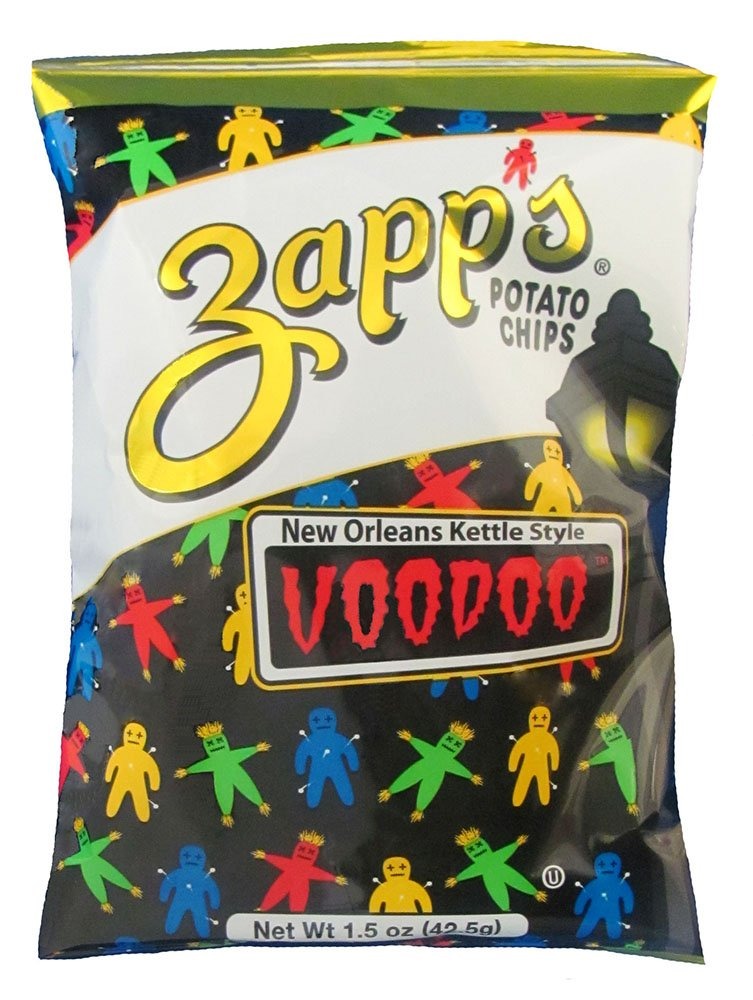
Item Name: Zappâ€™s New Orleans Kettle-Style Potato Chips, Voodoo Flavor â€“ Crunchy Chips with a Spicy Kick, Great for Lunches or Snacking on the Go, 1.5 Ounce (Pack of 30)
Value: 45.0
Unit: Ounce

Price: 32.34